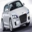
Label: automobile